Virtual House of Commons

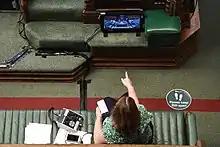
A video screen in the House of Commons

There was even speculation that Parliament would be shut down for longer than the agreed Easter recess.